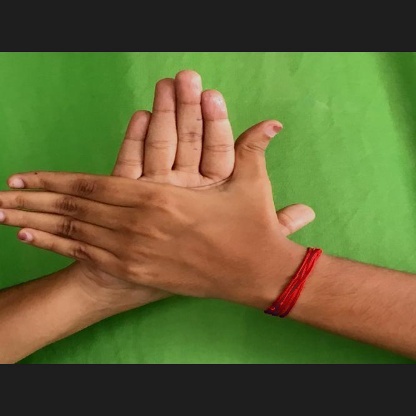
Mudra: Chakra